The Cabinet of Dr. Caligari

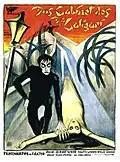
Theatrical release poster

The Cabinet of Dr. Caligari is a 1920 German silent horror film directed by Robert Wiene and written by Hans Janowitz and Carl Mayer. The quintessential work of early German Expressionist cinema, it tells the story of an insane hypnotist (Werner Krauss) who uses a brainwashed somnambulist (Conrad Veidt) to commit murders. The film features a dark, twisted visual style, with sharp-pointed forms; oblique, curving lines; structures and landscapes that lean and twist in unusual angles; and shadows and streaks of light painted directly onto the sets. The set design is "anti-realistic, claustrophobic" and "harsh" which is "coupled with feverish anxiety [that] entered the vocabulary of filmmakers and film viewers" particularly during the Weimar Republic, when this film was set.